One Stolen Night (1923 film)

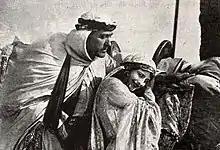
Film still

One Stolen Night is a 1923 American silent drama film directed by Robert Ensminger and starring Alice Calhoun, Herbert Heyes, and Otto Hoffman. Based on the short story "The Arab" by D.D. Calhoun, it was remade in 1929 as a sound film of the same title.